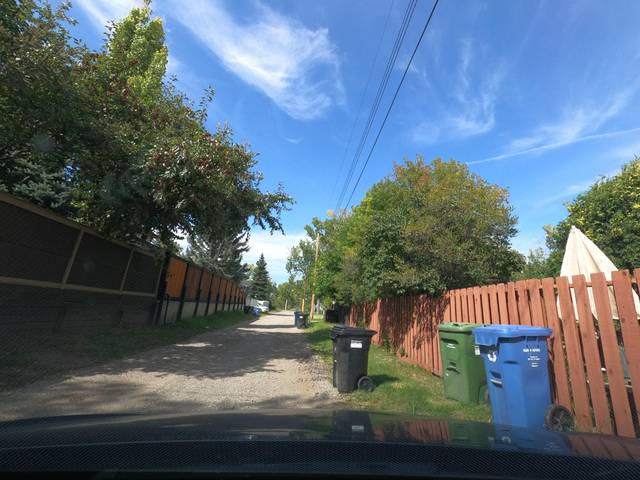
Region: Canada
Coordinates: 50.929, -114.033